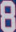
Number: 8